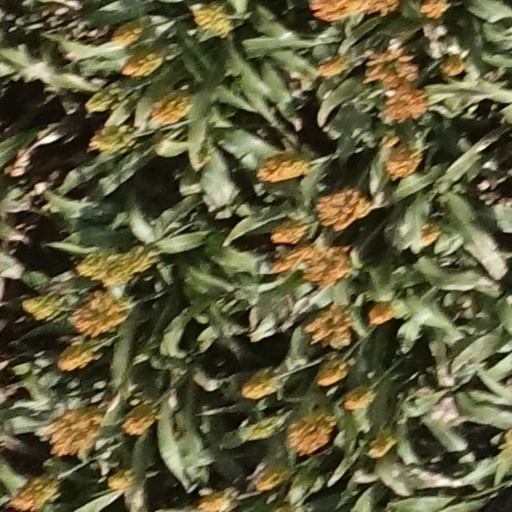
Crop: sorghum